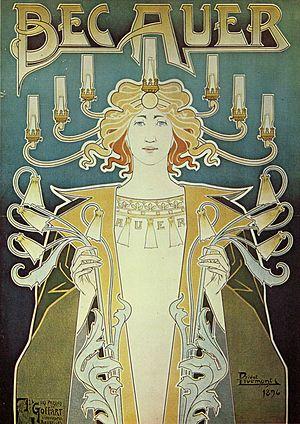
Marcel Duchamp, né à Blainville-Crevon, le 28 juillet 1887, et mort à Neuilly-sur-Seine, le 2 octobre 1968, est un peintre, plasticien, homme de lettres français, naturalisé américain en 1955.